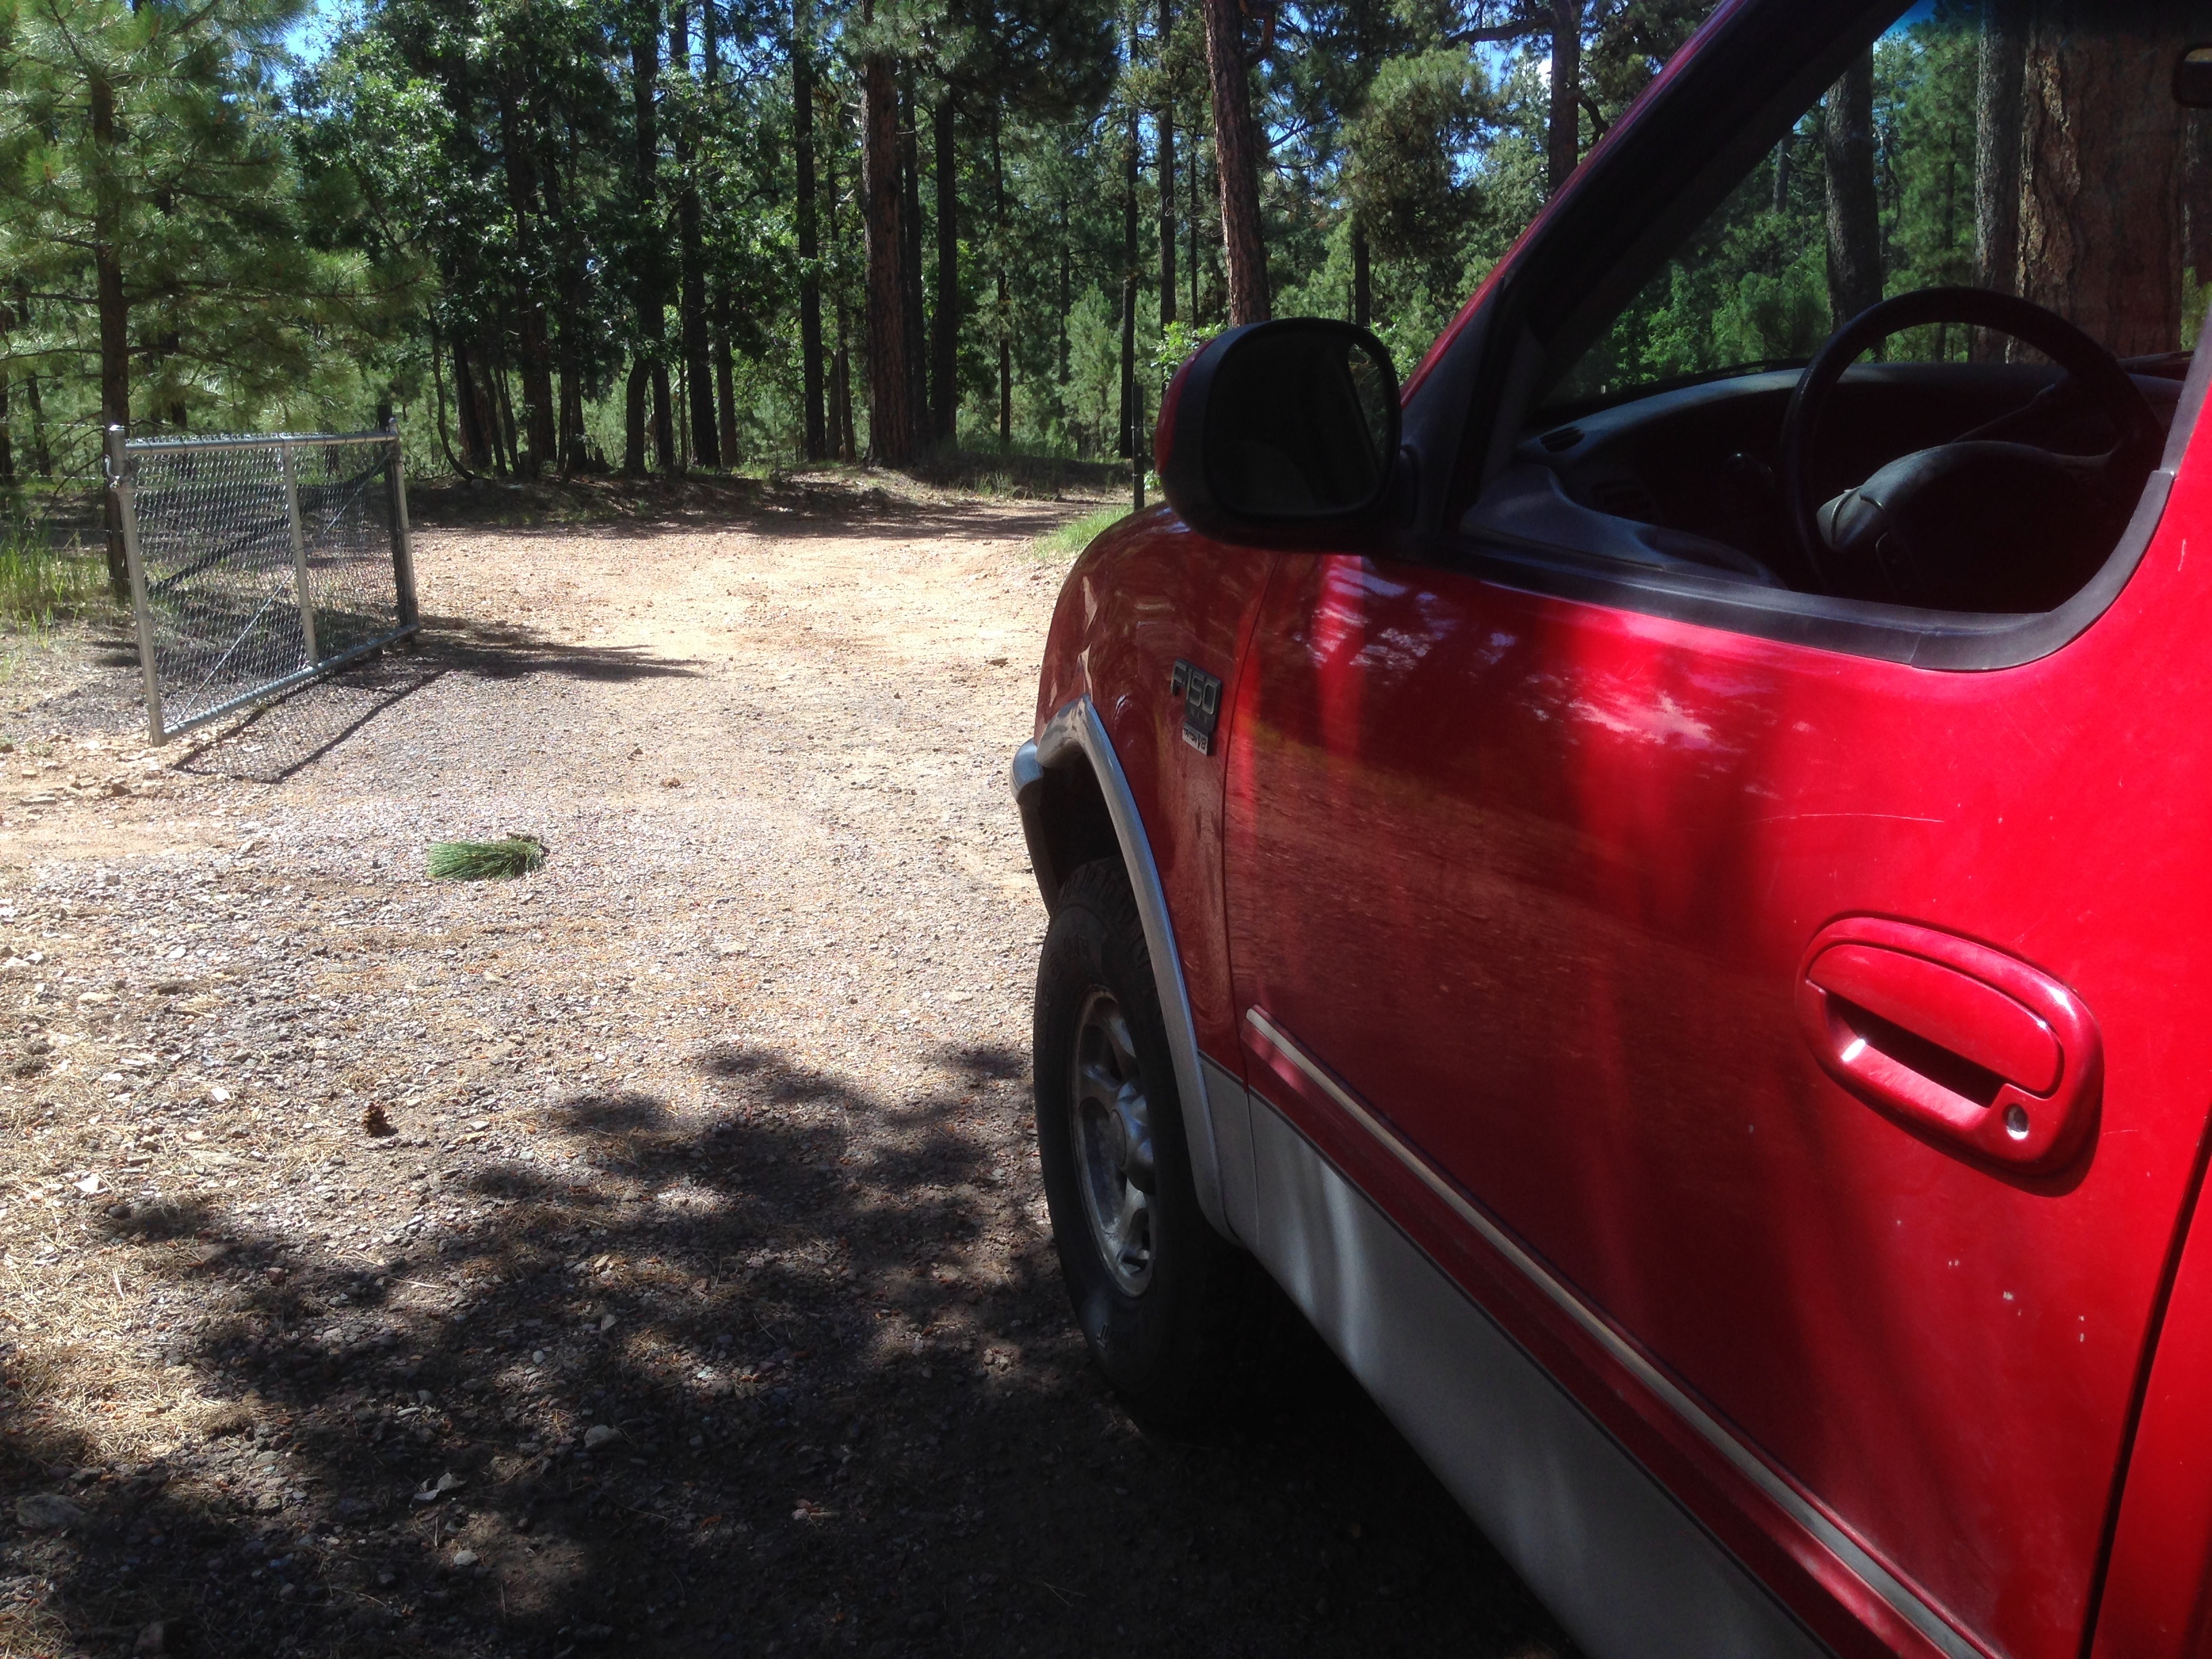
car, wheel, jeep, vehicle, bumper, rim, sport utility vehicle, land vehicle, automobile make, automotive exterior, off roading, compact sport utility vehicle